Lipstick (1960 film)

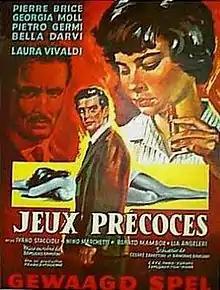
French release poster

Il rossetto (internationally released as Lipstick) is a 1960 Italian crime-drama film directed by Damiano Damiani in his feature film debut, after two documentaries and several screenplays. The film's plot was loosely inspired by actual events. Pietro Germi reprised, with very slight modifications, the character he played in "Un maledetto imbroglio".